Weishi rockets

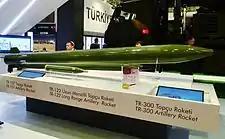
300 mm rocket for T-300

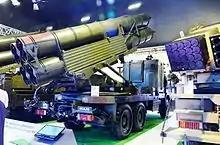
Turkish T-300 Kasırga.

The Turkish missile system, TRG-300 Kasırga MBRL (also called TRG-300) is based on Chinese WS-1B (Wei Shi; Guardian), with some modifications on the design with launcher very similar to the WS-1B's launcher. In Turkish land forces service, the 302 mm T-300 Kasirga MBRL system provides long range fire support.